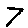
Label: 7